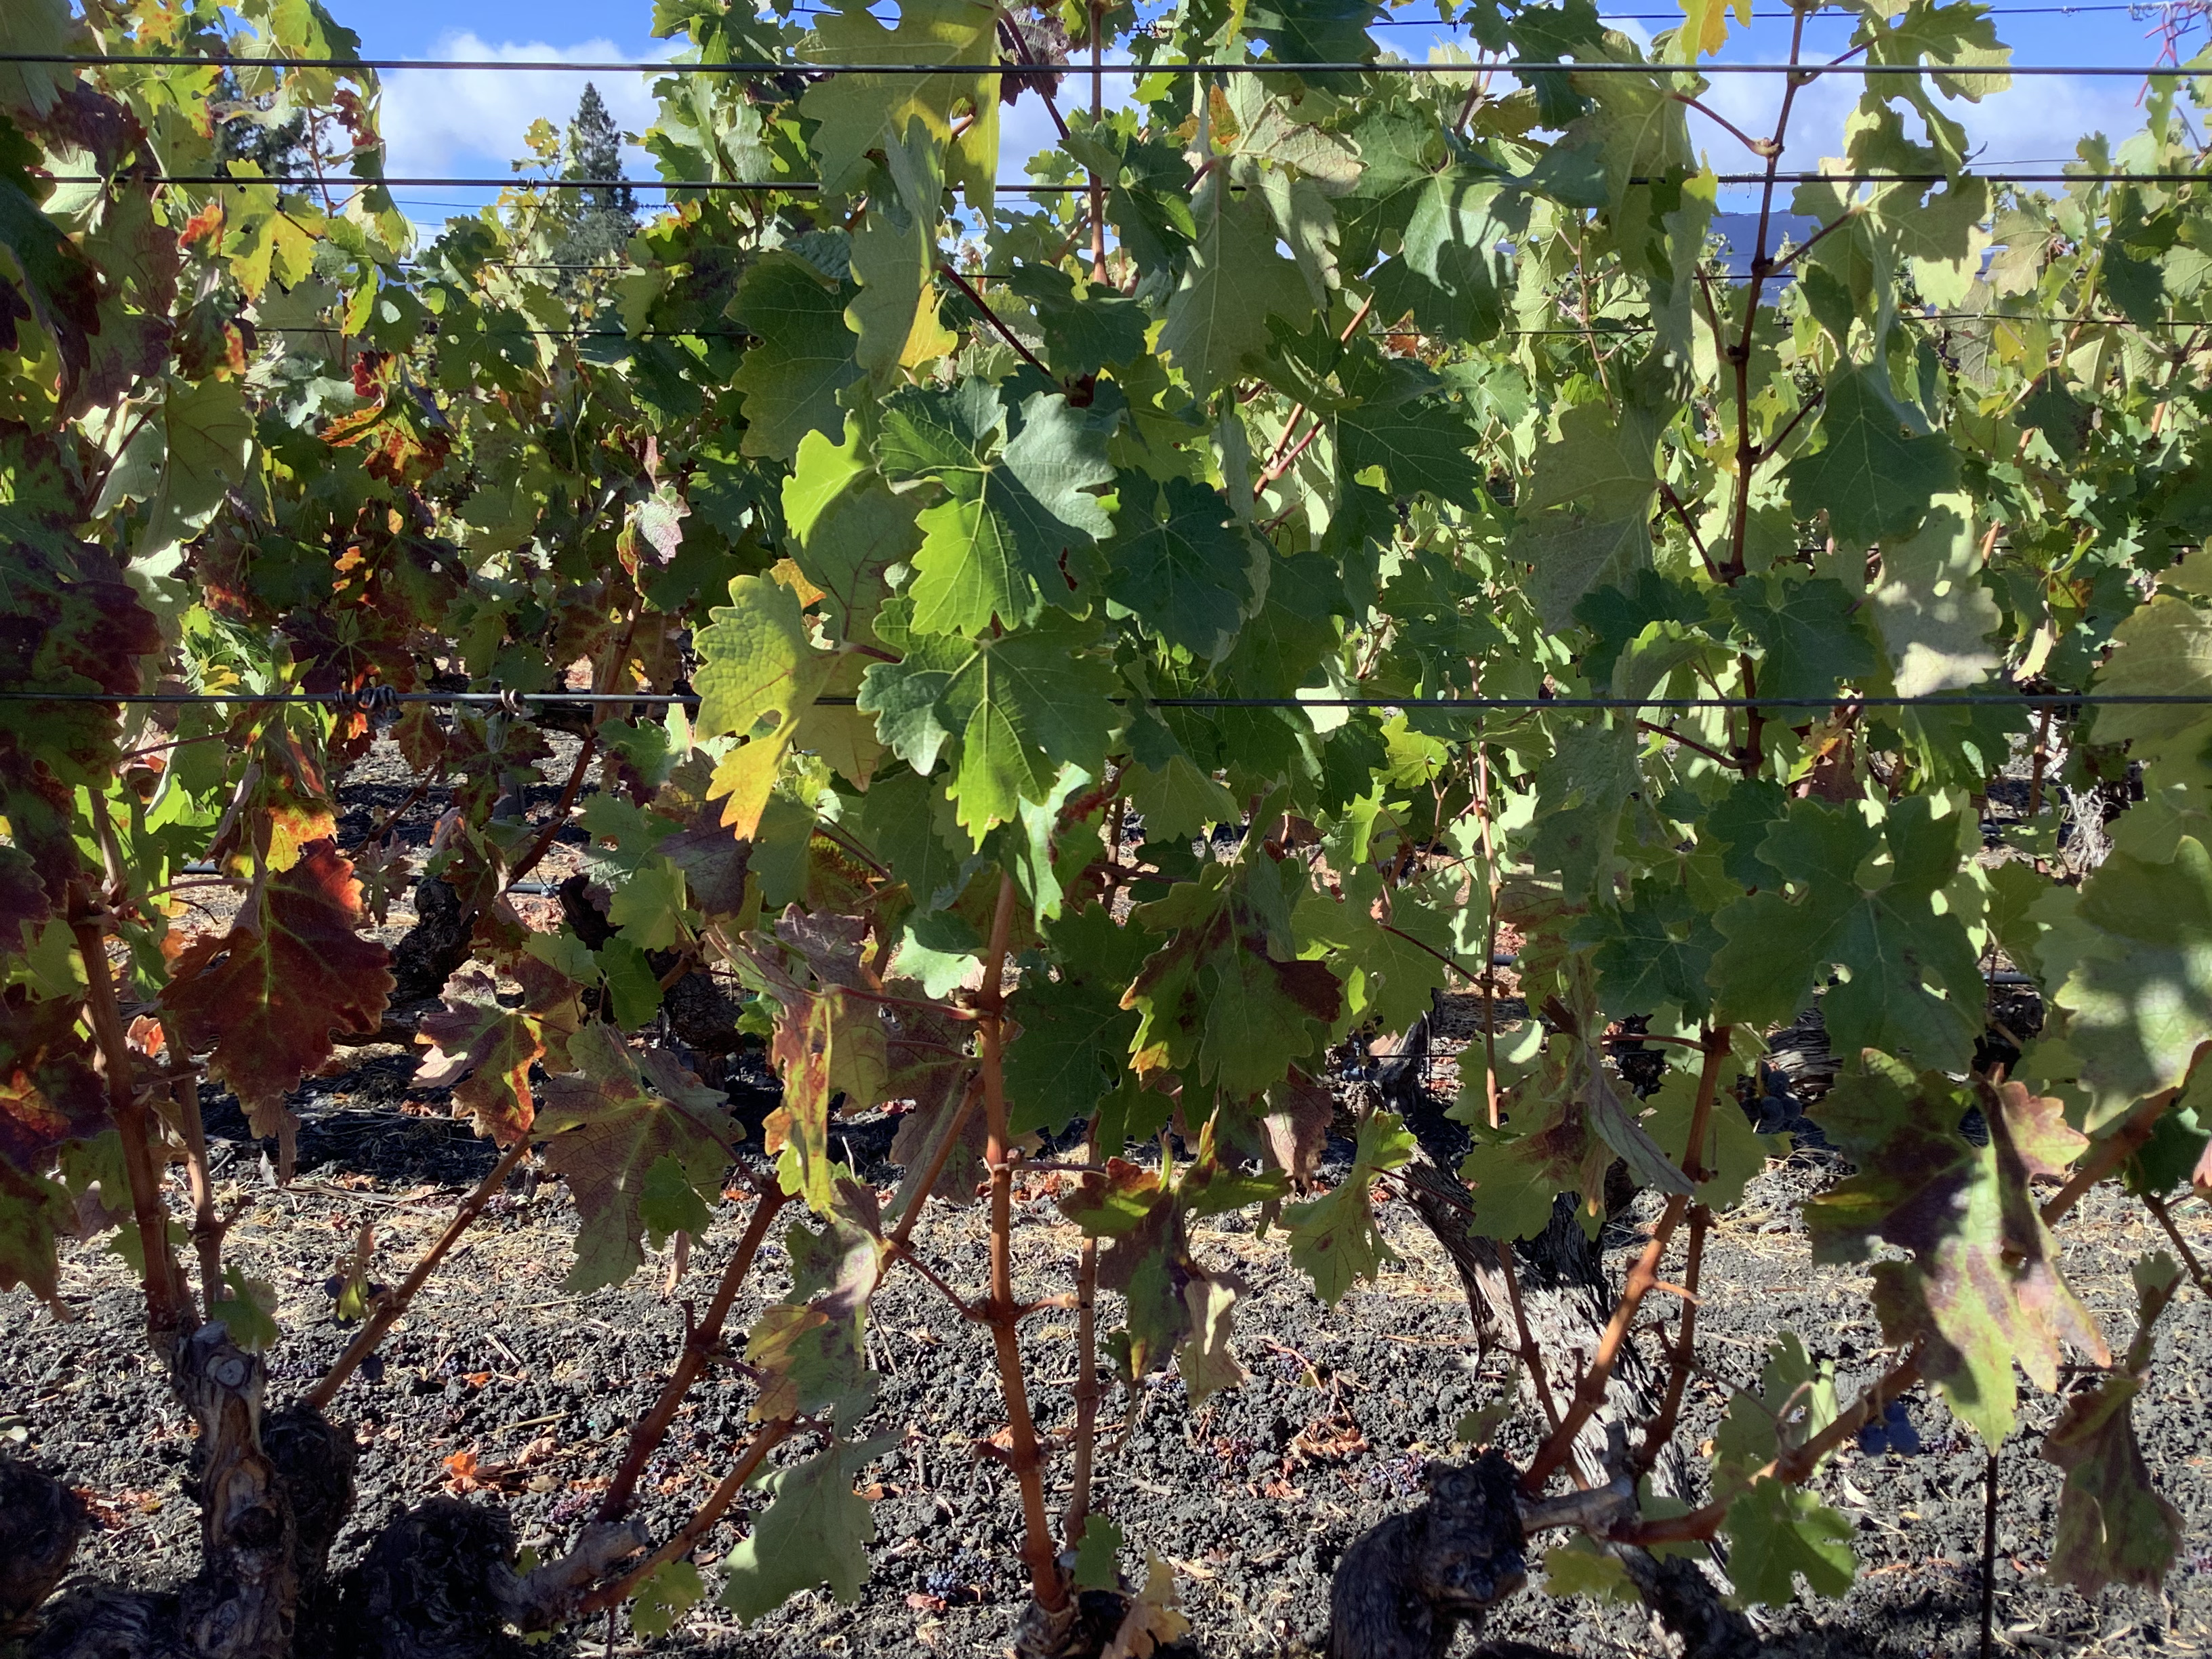
Label: Red Blotch